Royal Air Force Mountain Rescue Service

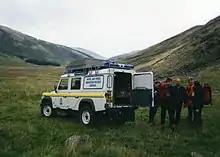
Members of the former RAF Leuchars Mountain Rescue Team at the foot of Bitch Craig in the Scottish Borders

Helicopter operations, frequently used in mountain rescue, were until recently conducted in cooperation with No. 202 Squadron RAF and No. 22 Squadron RAF. These two squadrons, with the three remaining MRTs and headquarters, and the Rescue Coordination Centre at the former RAF Kinloss, comprised RAF Search and Rescue. In 2015, the helicopter squadrons were disbanded, and their search and rescue role assigned to the Bristow Group, a private corporation. Prince William, Duke of Cambridge, spent two weeks working with RAF Mountain Rescue in 2005, and Buckingham Palace cites this as background to his later decision to become the patron of Mountain Rescue England and Wales.